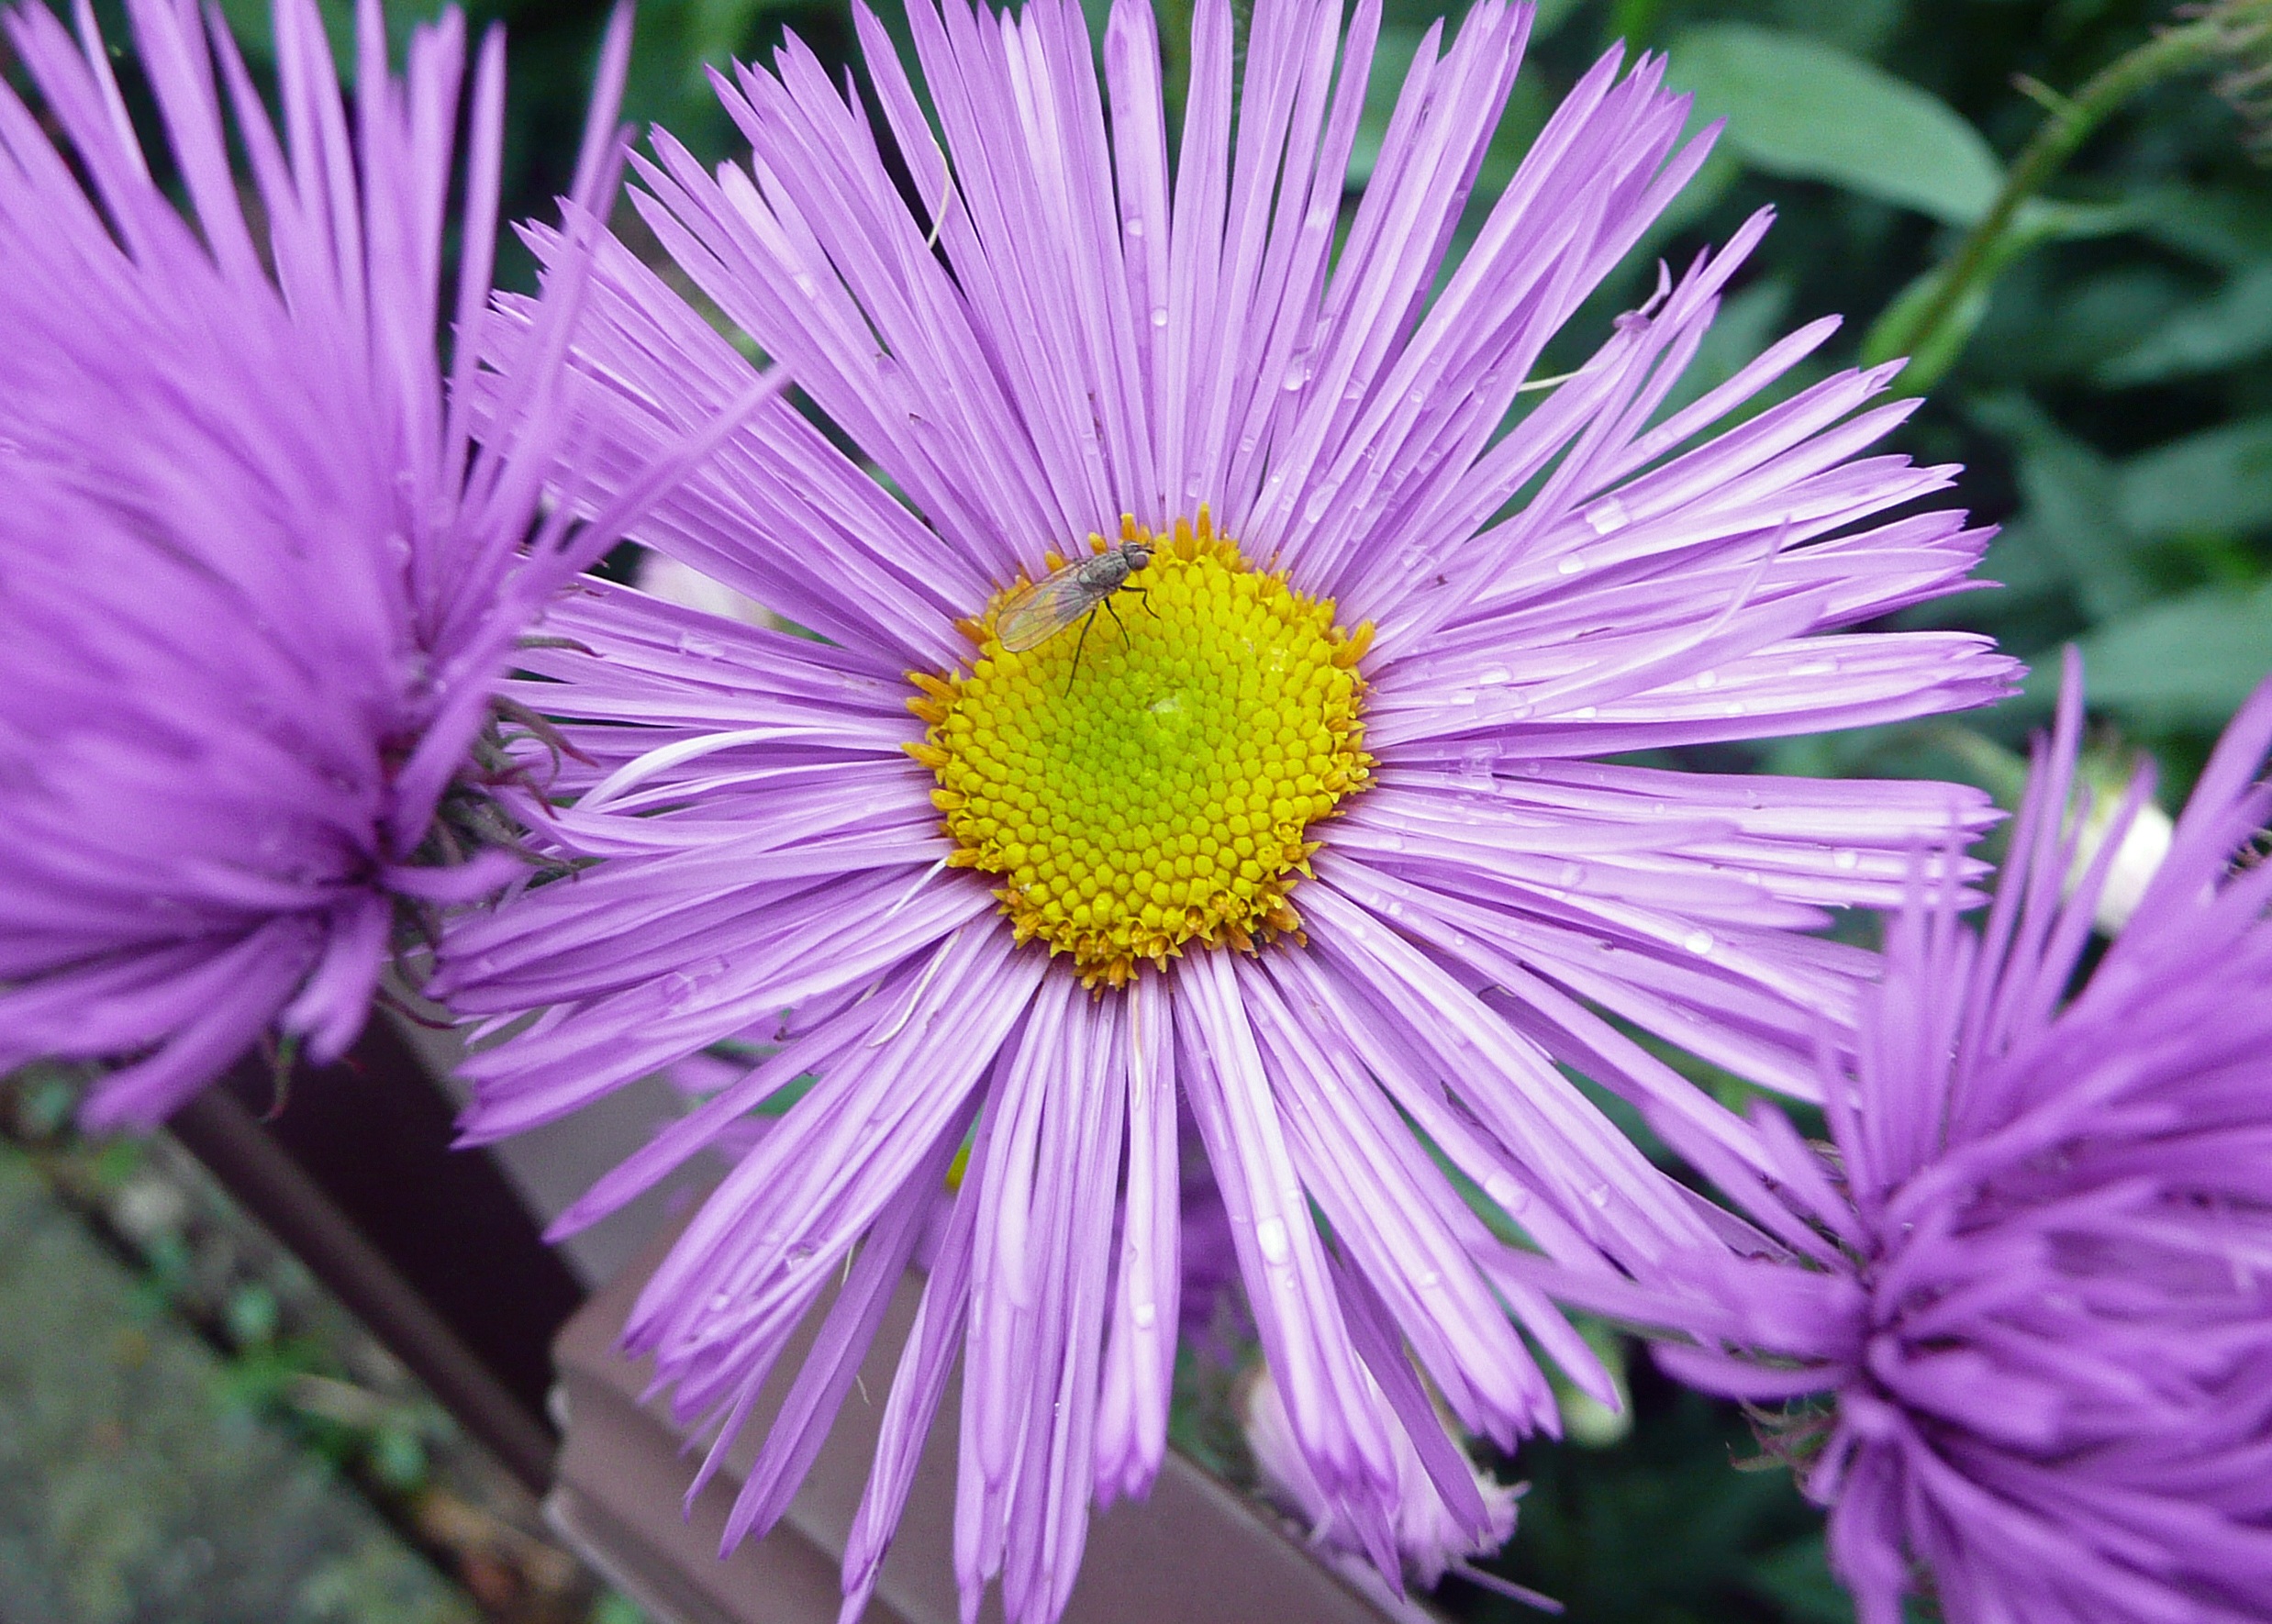
blossom, plant, photography, flower, purple, petal, bloom, daisy, macro, botany, close, flora, wildflower, close up, aster, macro photography, flowering plant, daisy family, annual plant, land plant, ice plant family